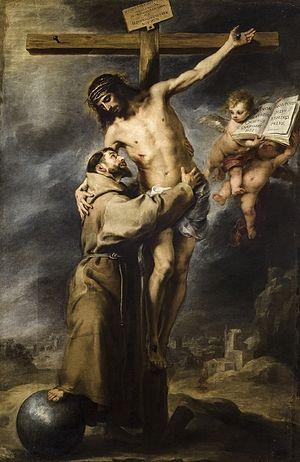
Daniel d'Anvers est un capucin flamand du XVIIᵉ siècle, disciple de Benoît de Canfield et auteur renommé d'un traité méthodique sur l'oraison mentale.